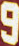
Number: 9